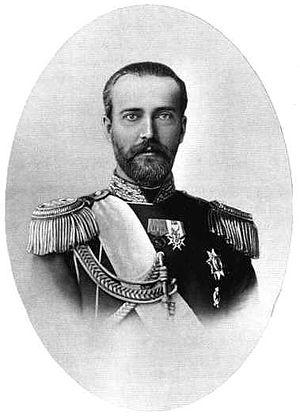
Georges Maximilianovitch de Leuchtenberg, duc de Leuchtenberg et prince Romanovsky, est né le 17 février 1852 à Saint-Pétersbourg, en Russie, et décédé le 20 avril 1912 à Paris, en France. Chef de la maison de Beauharnais-Leuchtenberg de 1901 à sa mort, c'est un général de l'armée impériale russe qui s’est distingué lors de la conquête de l’Asie centrale.
La liste des ducs de Leuchtenberg comprend les noms des neuf personnalités bavaroises et russes ayant possédé le duché de Leuchtenberg après son rattachement à la Bavière en 1646.
Le mausolée grand-ducal de Saint-Pétersbourg est un édifice de Saint-Pétersbourg, en Russie, qui abrite les tombeaux de certains grands-ducs et grandes-duchesses de Russie. Il est construit entre 1897 et 1908 sur les plans de l'architecte russe David Ivanovitch Grimm.